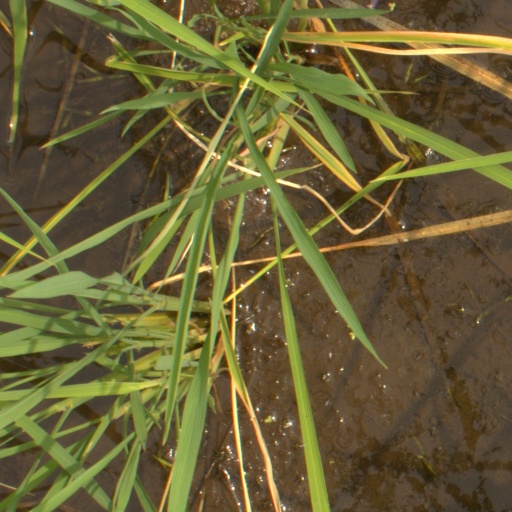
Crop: rice